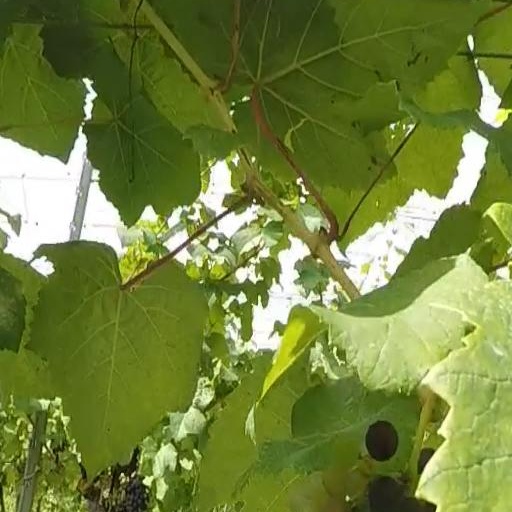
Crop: grape